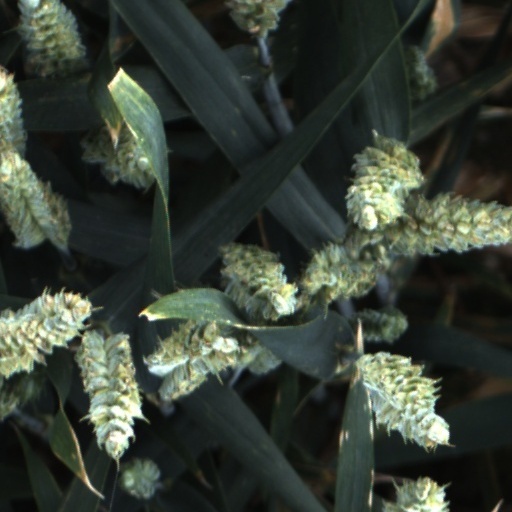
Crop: wheat